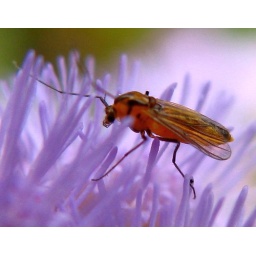
fly or midge in a lavender blue mist or boneset flower at the john jeffries house garden